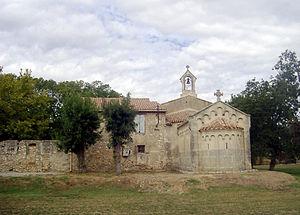
La chapelle Notre-Dame de Liesse à Fleury
Fleury est une commune française située dans le département de l'Aude en région Occitanie.